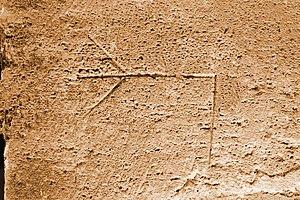
L'abbaye Santa María de Óvila est une abbaye cistercienne située dans la commune de Trillo, dans la province de Guadalajara. Fondée, suivant les sources, en 1175, 1181 ou 1186 par l'abbaye Sainte-Marie de Valbuena, elle ferme ses portes en 1835 lors du désamortissement.